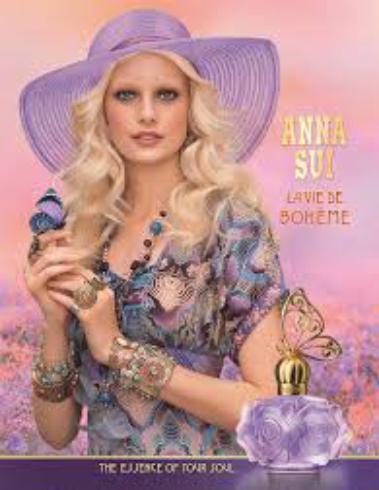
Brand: Anna Sui
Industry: Clothes